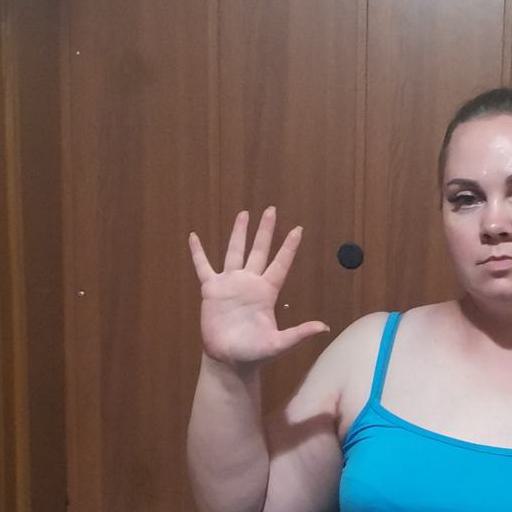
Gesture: palm